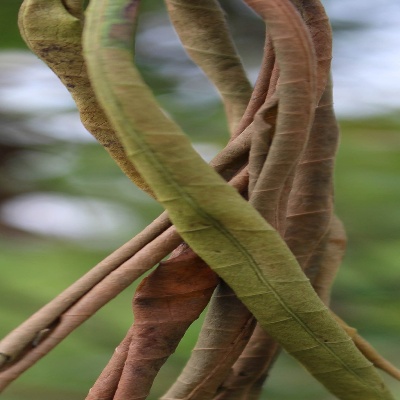
Crop: Cassava
Condition: bacterial blight